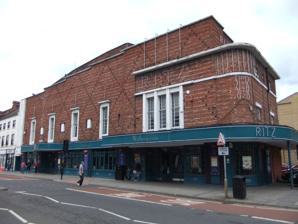
Building: Ritz Theatre (Lincoln, England)
Country: United Kingdom
Year built: 1937
Ritz Cinema & Theatre Address 143-147 High Street Lincoln, England United Kingdom Coordinates 53°13′27″N 0°32′36″W / 53.224180°N 0.543419°W / 53.224180; -0.543419 Opened 1937 The Ritz is a former cinema and theatre in Lincoln, England , currently in use as a pub. History The Ritz was opened in 1937 under the ownership of Gerald Segelman and designed by Scottish architect Leslie C Norton. Seating was over two levels with 1,240 seats in the stalls and 510 in the circle, giving a total capacity of 1,750. The building was designed primarily as a cinema and its first offering on 22 February 1937 was San Francisco , starring Clark Gable and Jeanette MacDonald . In 1941 the building suffered minor damage due to German bombing. In 1954 The Ritz became the first cinema in Lincoln to have CinemaScope installed. Two years later, in January 1956, the building was bought by The Rank Organisation and, as result was renamed The Lincoln Odeon. In 1981, The Rank Organisation decided to close the cinema and it stood empty for the next 3 years. The building regained its original name when it was acquired in 1984 by Lincoln resident Barry Stead. Stead was keen to introduce live performances to the venue as an additional income at a time when cinema audiences were dwindling. However, at the time the building was not suitable for live performance; the stage was only 12 feet deep, there was no fly system, minimal backstage area and no get-in access, meaning that all set and equipment would need to be able to fit through normal-sized doors. Stead set about making improvements which included the construction of a fore-stage which increased the total depth of the stage to 28 feet. As part of these renovations, 5 dressing rooms were also added to the improved backstage area. For the next ten years the venue hosted artists such as Sister Sledge , Howard Keel , and Danny La Rue . By 1994, however, it was becoming apparent that the large auditorium was no longer cost-effective. Multiplex cinemas provided choice and flexibility that traditional single-screen cinemas could not compete with. As a result, the cinema closed temporarily to allow the conversion of the existing auditorium into a multi-screen venue. In March 1995 the building reopened as the Ritz Film Centre, featuring three screens. The stalls were cut in half with each screen accommodating 300 patrons whilst the former circle was closed off and used to create a single screen with a larger capacity of 485. Although the Ritz was now able to offer audiences a more modern cinema experience, the opening of the purpose-built Warner Cinema with its nine screens made the Ritz all but obsolete. The Ritz closed once again in March 1996. The building reopened in May 1988 as a JD Wetherspoon public house. The foyer and stalls area had undergone conversion but the former circle and projector room were surplus to requirements. It wasn't until 2013 that the Ritz regained its cinema status. JD Wetherspoon agreed to lease the now disused circle for it to be re-fitted for cinema use again. Pete Genders was to be the Chief Executive and oversaw the renovation. The new 480 seat venue was to become an art-house cinema and community hub but closed unexpectedly in 2017 after the lease had expired. The Ritz is included on the Local List of Buildings of Architectural Significance and is defined as a landmark corner building within Conservation Area Number 6. References